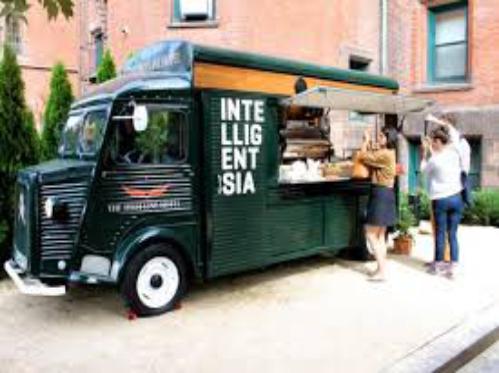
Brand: Intelligentsia Coffee & Tea
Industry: Food